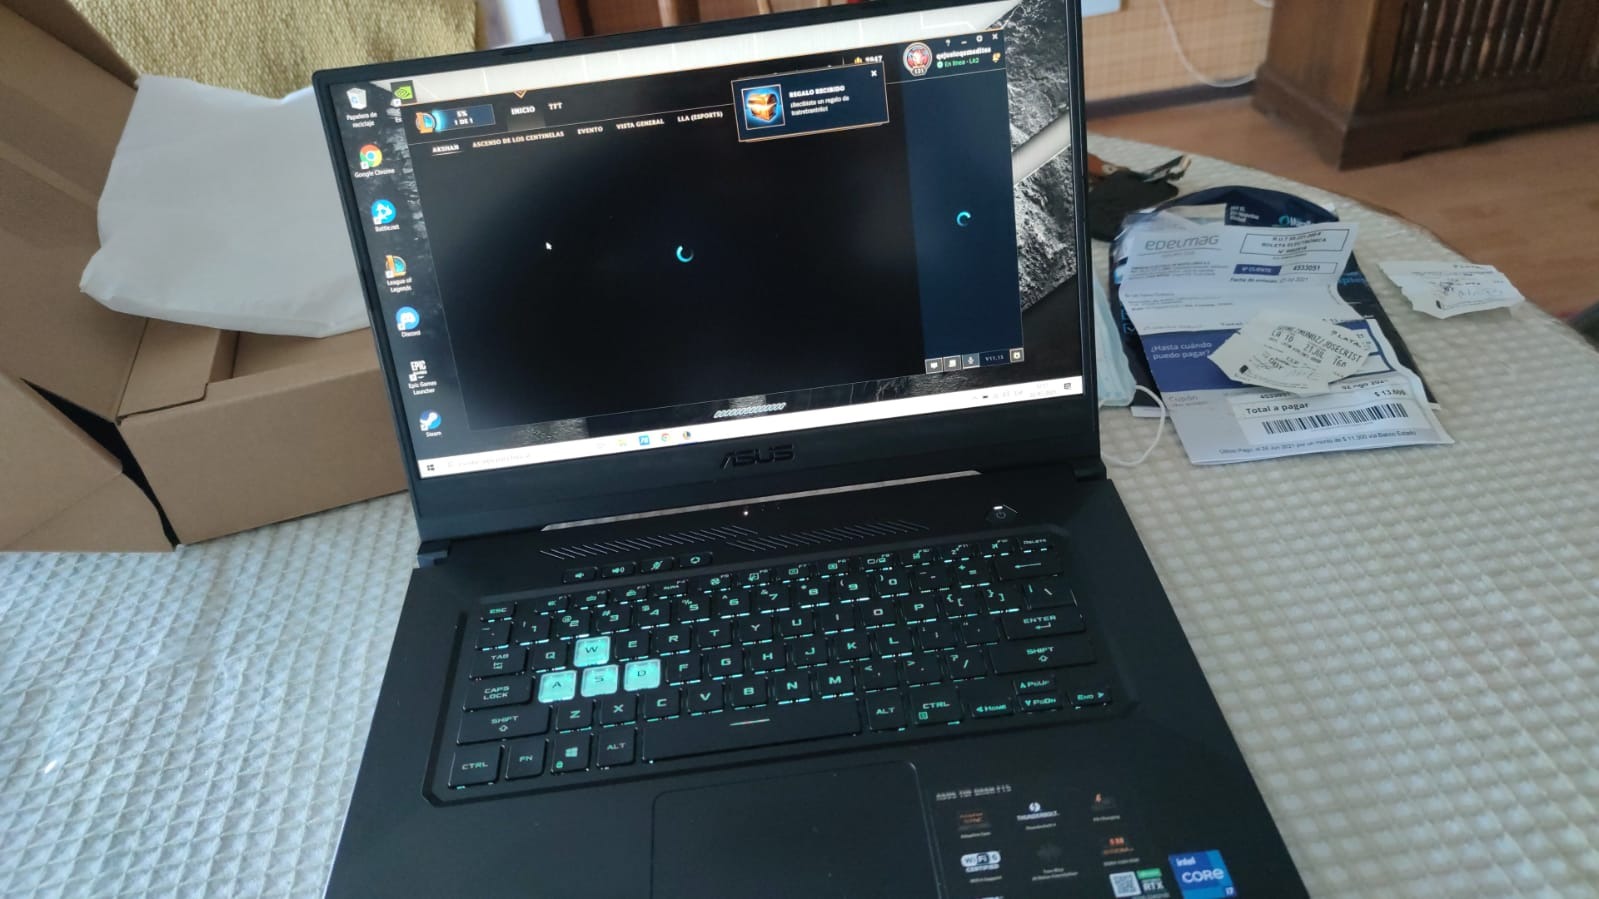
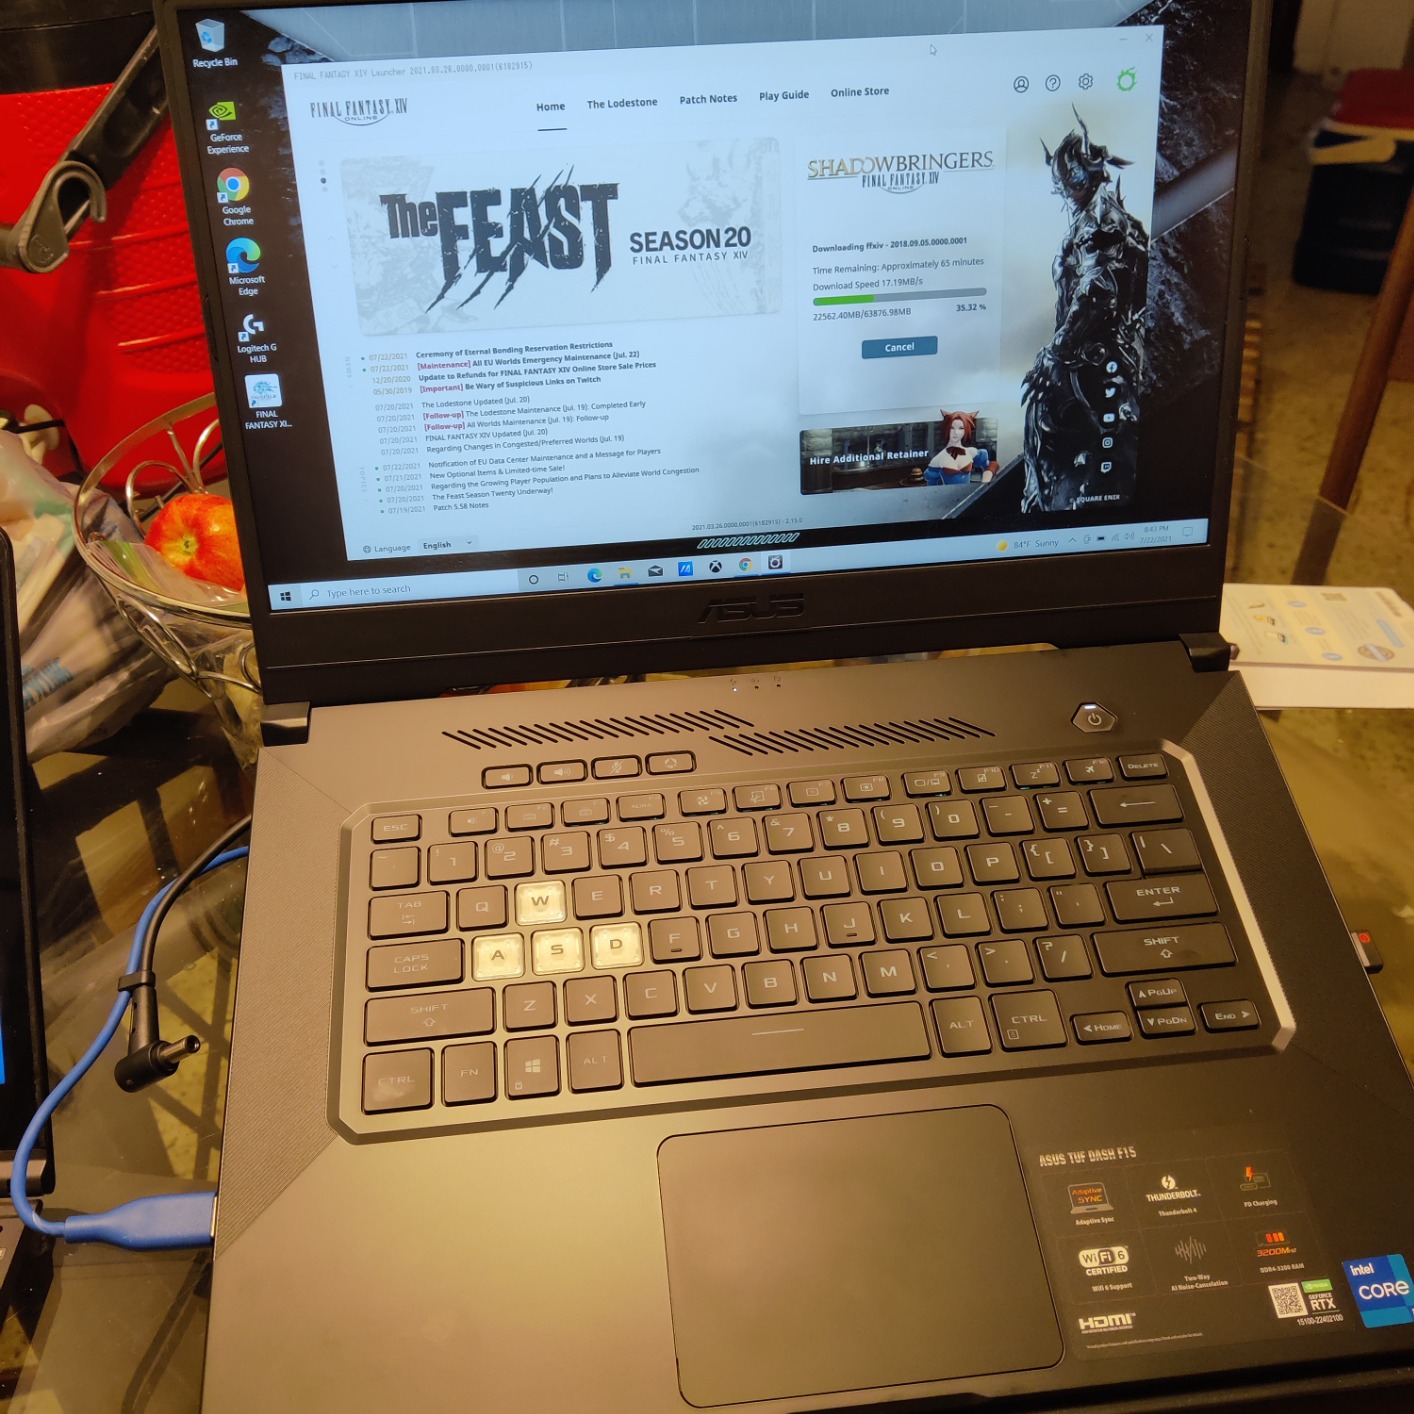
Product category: laptop
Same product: yes